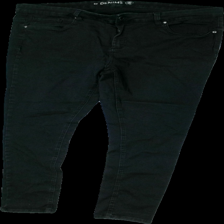
View: front
Type: Jeans
Category: Ladies
Brand: Not in the list
Brand text on label: XLNT
Colors: Black
Material: unknown
Cut: Tight
Size: M
Season: All
Trend: Denim
Price range: 50-100
Recommended usage: Reuse
Description: tight jeans